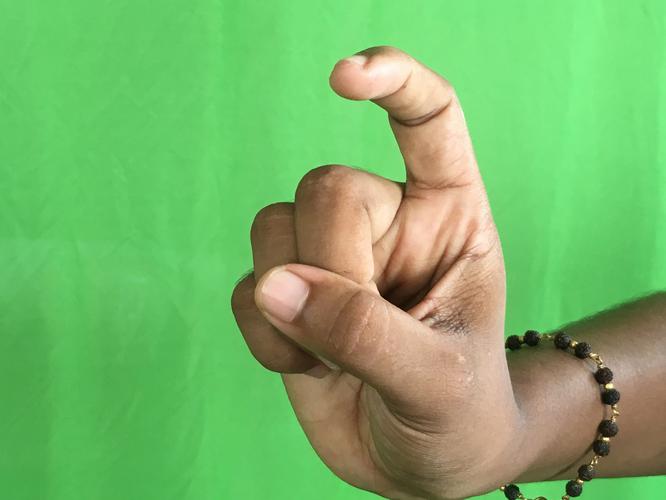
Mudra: Tamarachudam
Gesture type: single_hand